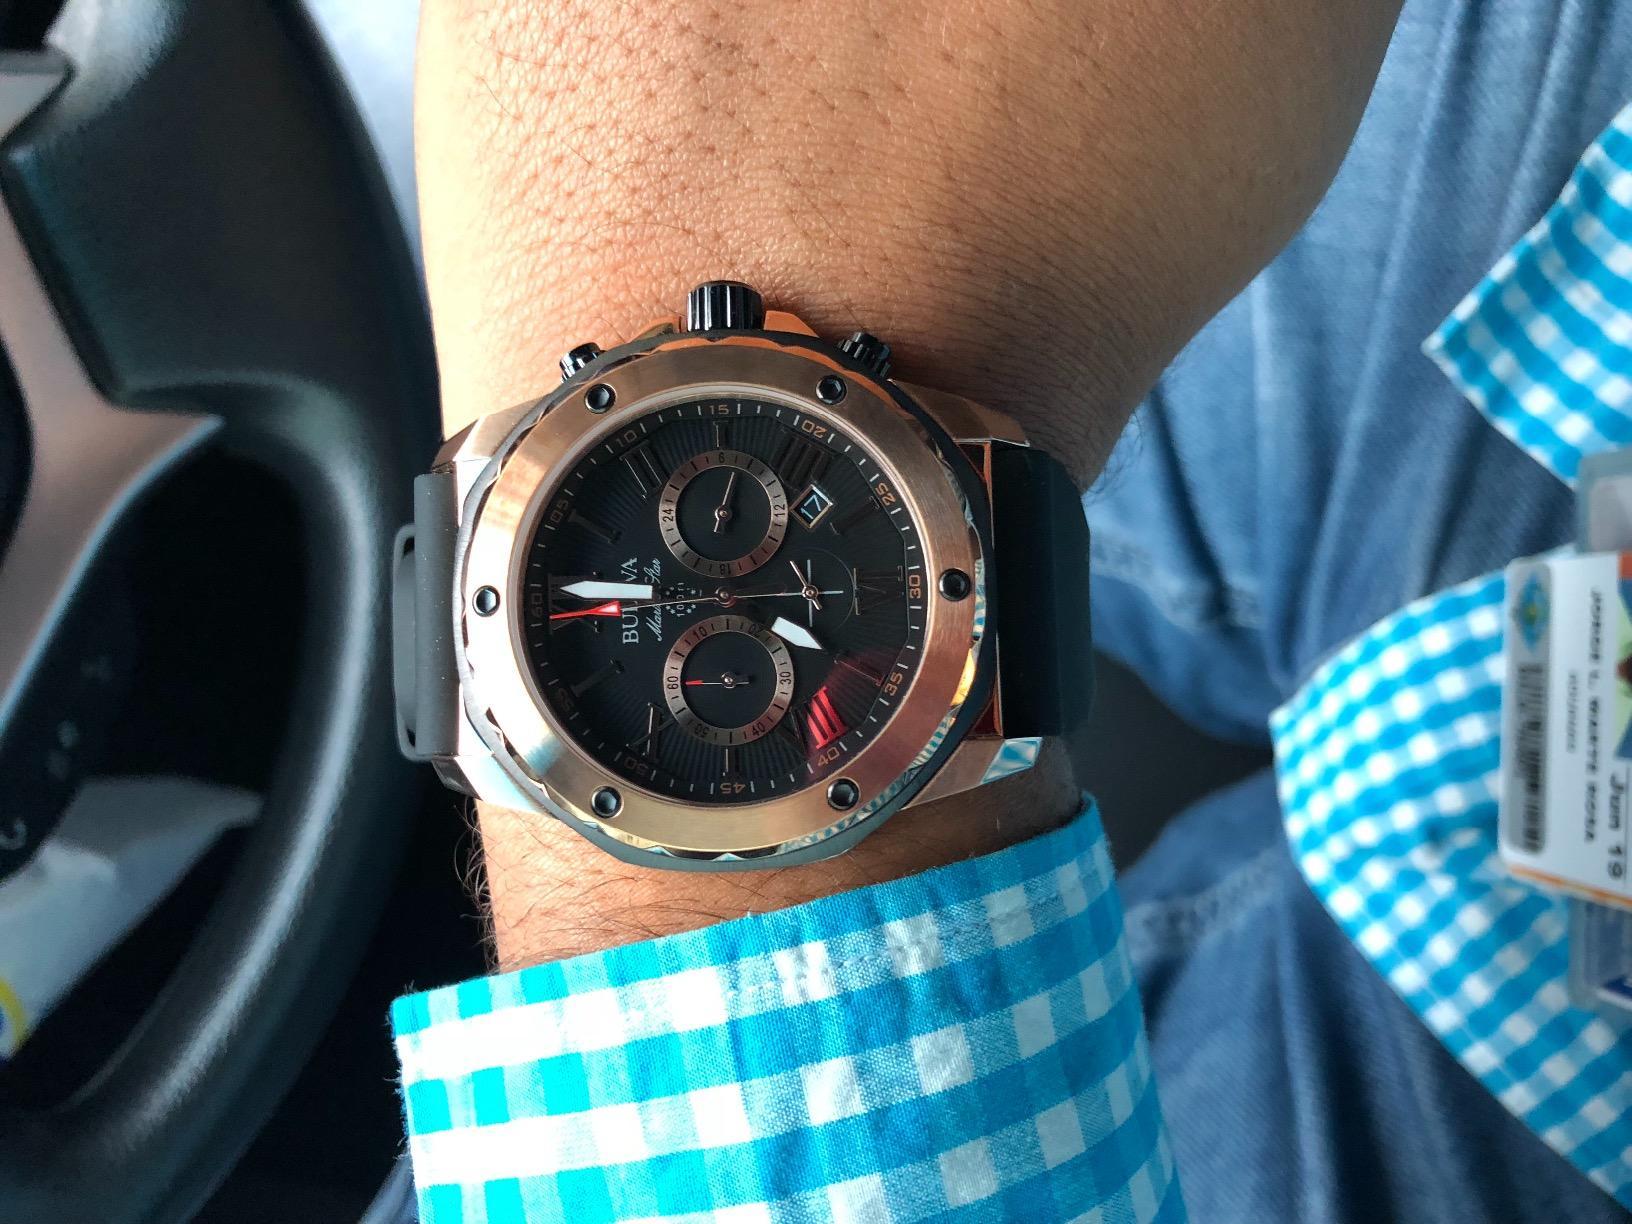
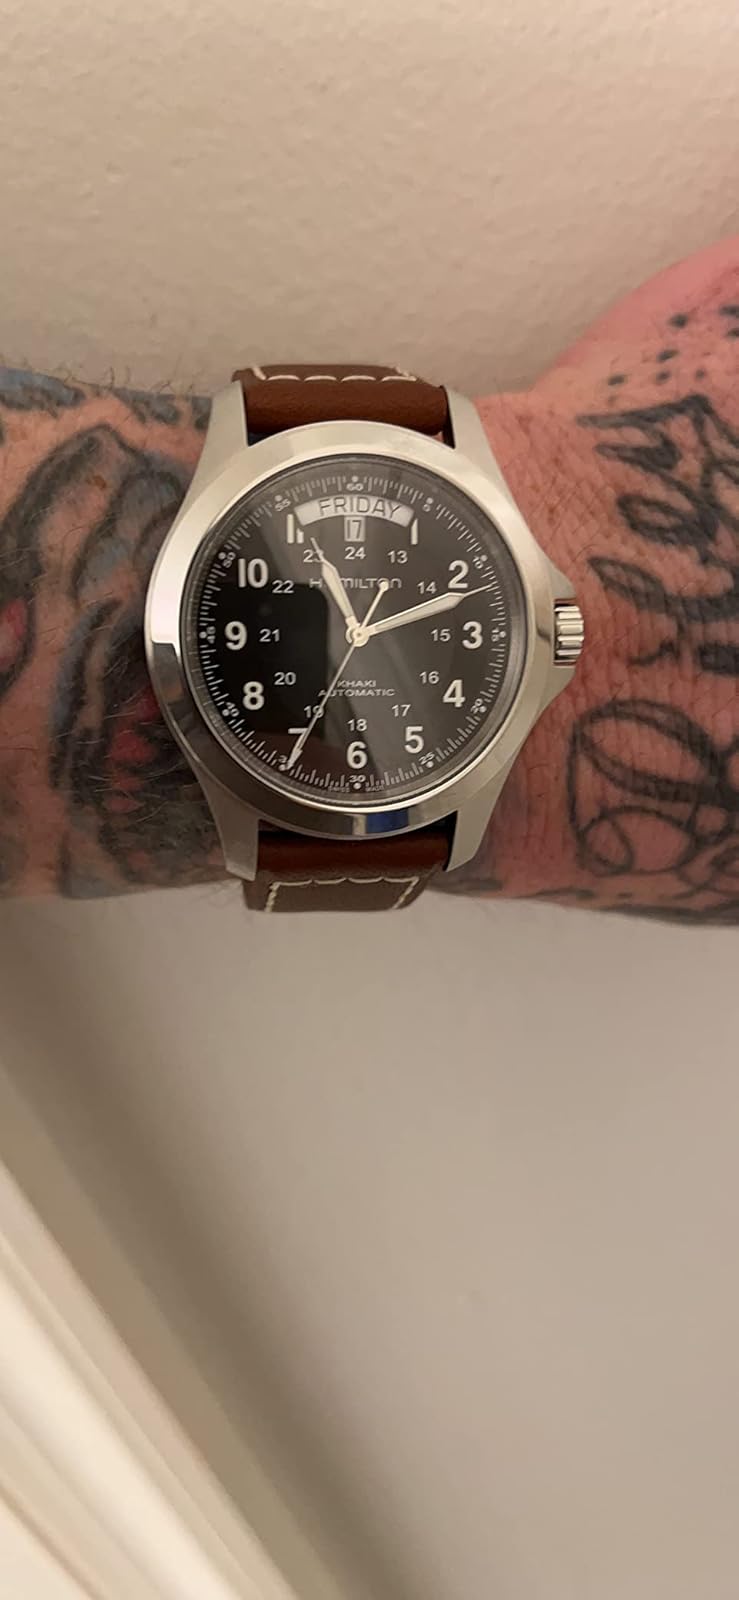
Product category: accessories_watch
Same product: no